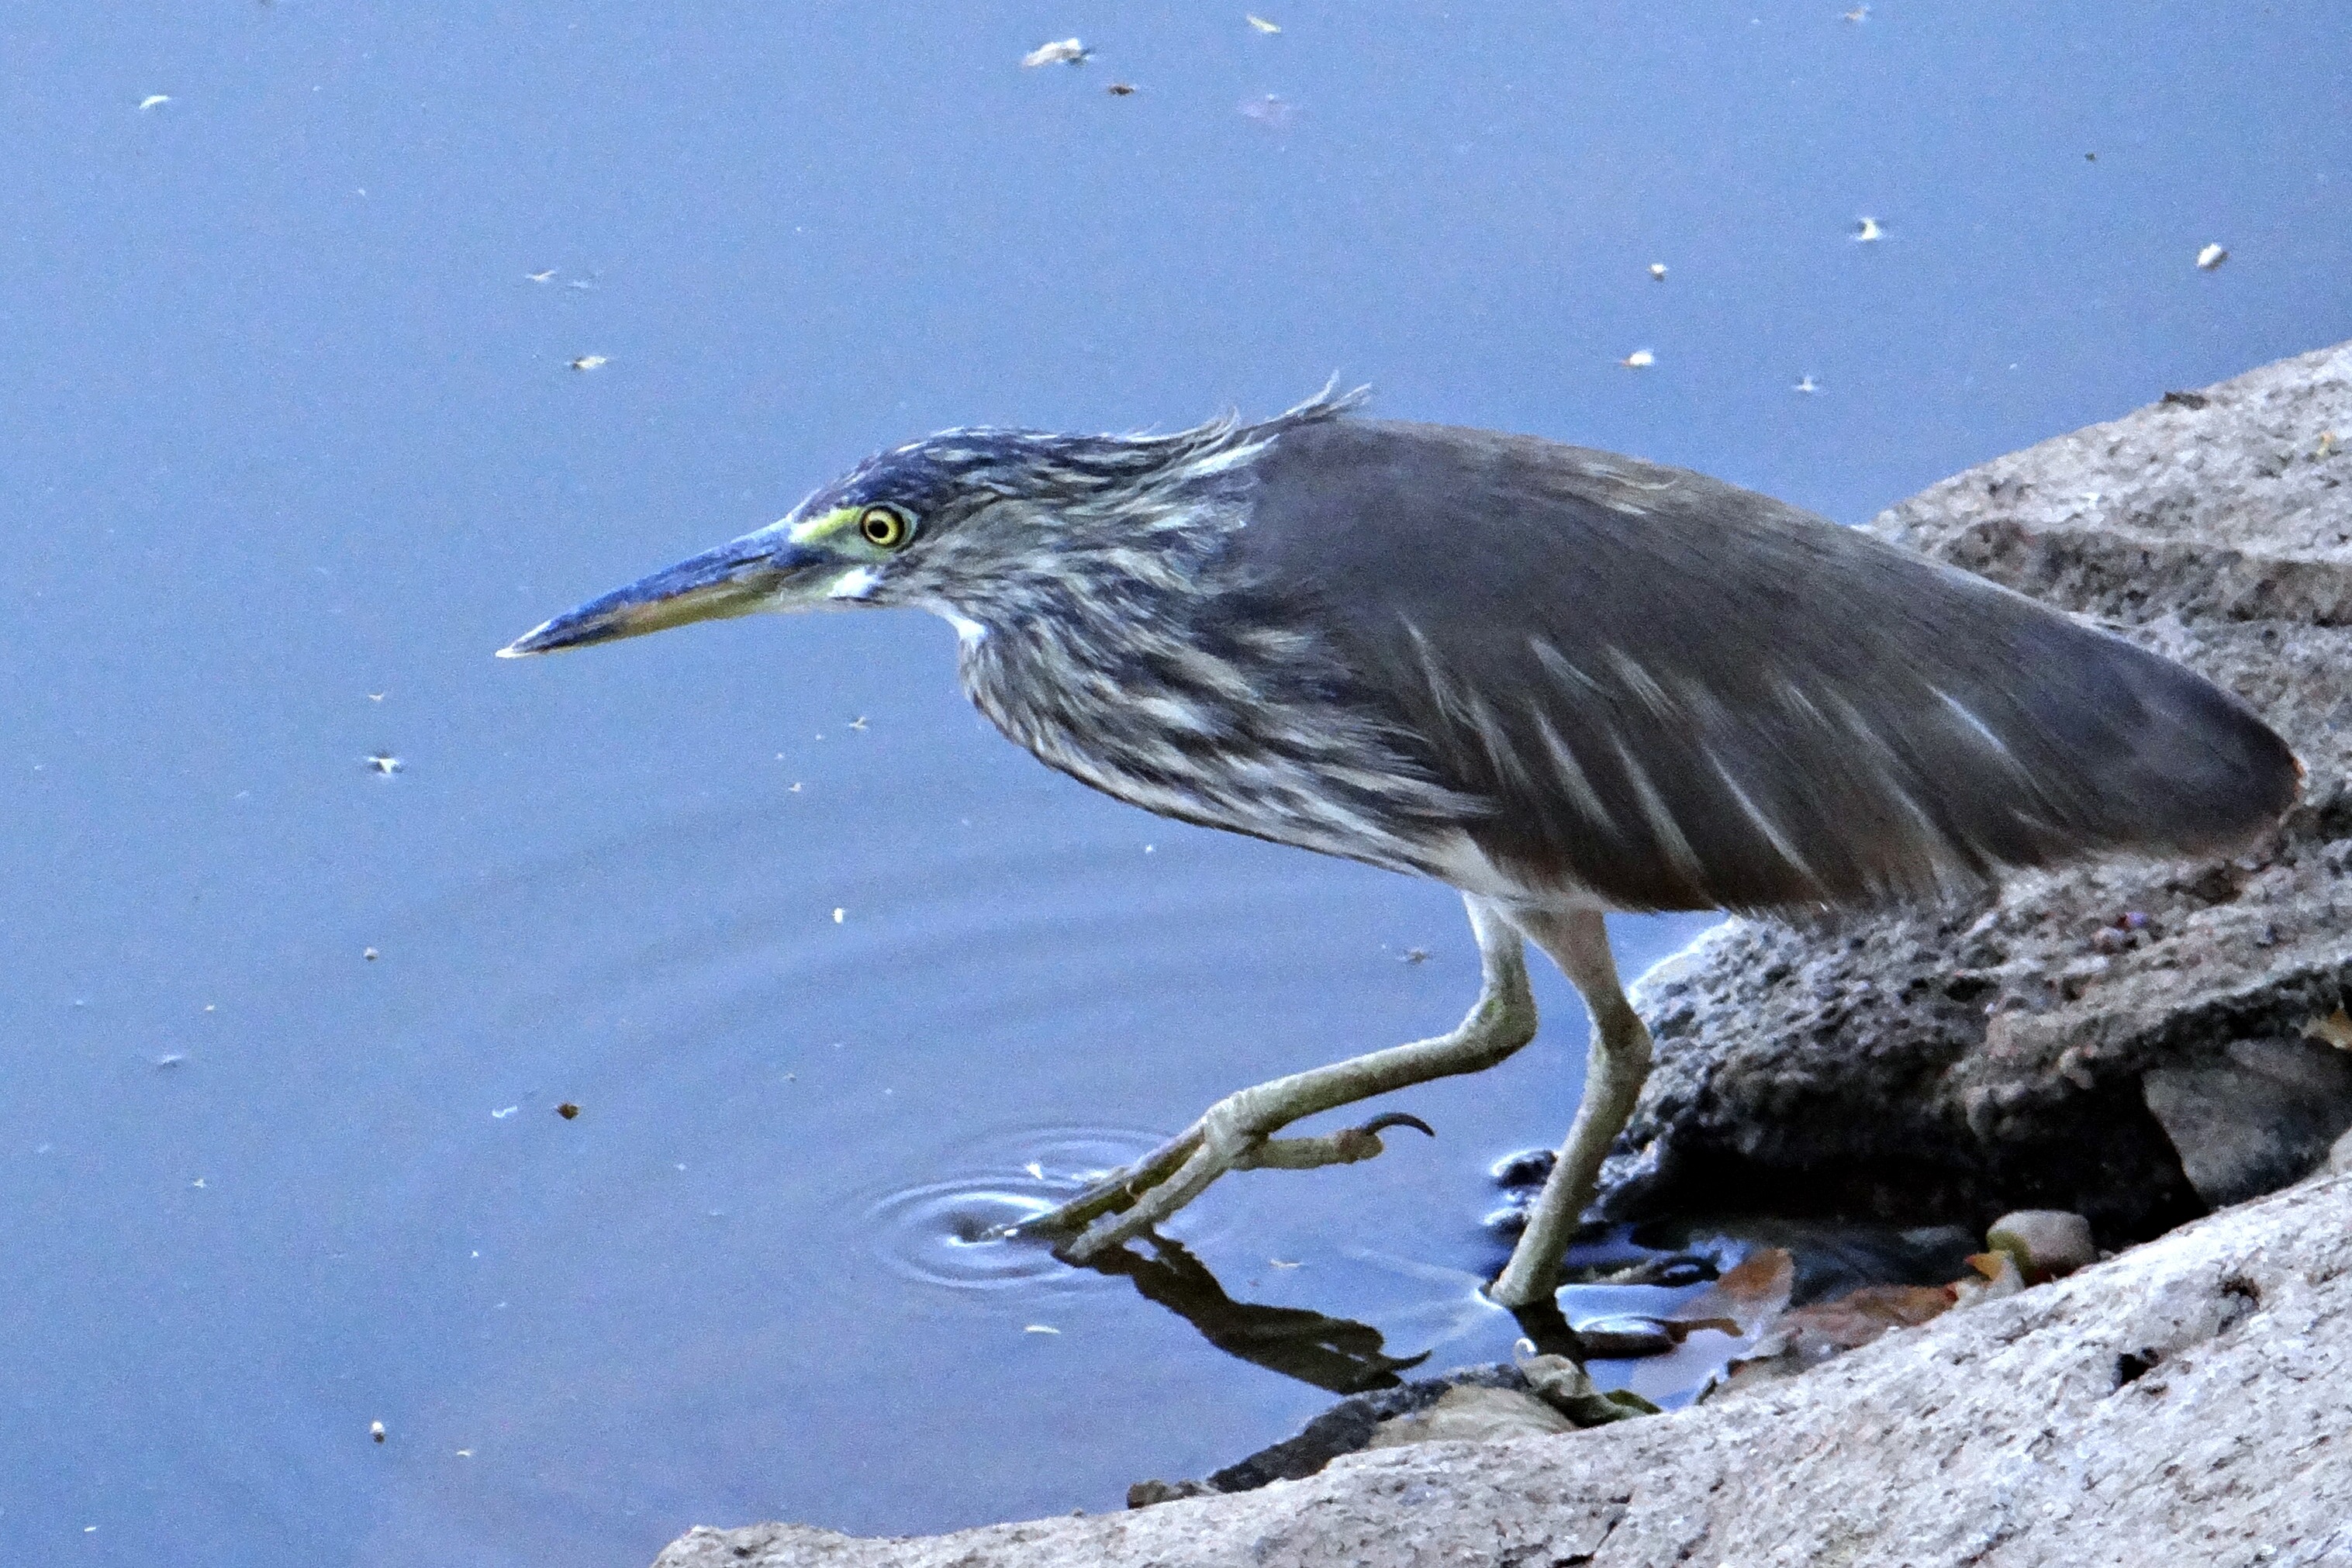
bird, wing, lake, wildlife, beak, dharwad, fauna, stalking, vertebrate, india, heron, pelecaniformes, shorebird, pond heron, paddy bird